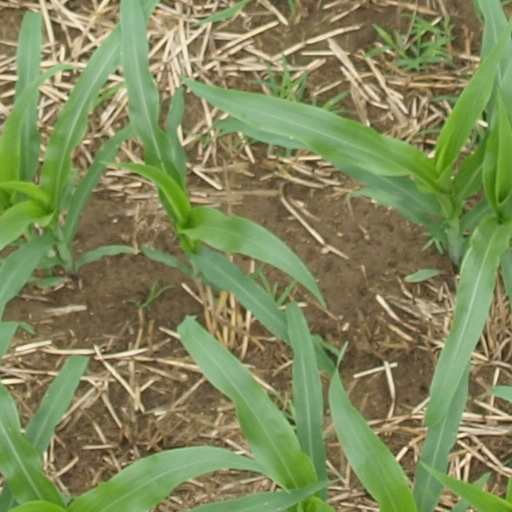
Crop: maize; corn